Sarah Lane

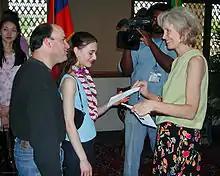
Lane receiving prize money at USA IBC in 2002

Sarah Lane (born August 3, 1984) is an American ballet dancer who was a principal dancer with American Ballet Theatre (ABT). She served as a "dance double" for Natalie Portman in the 2010 film "Black Swan".